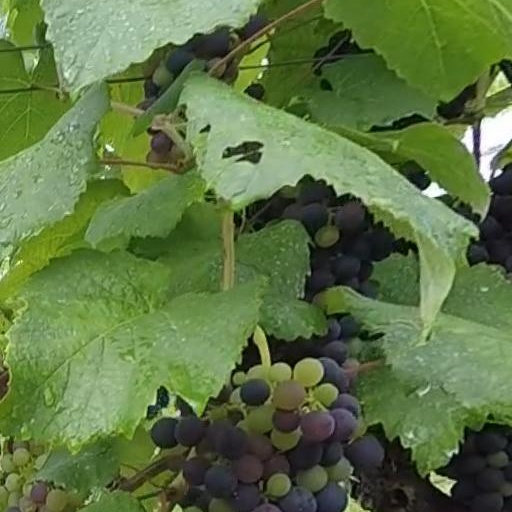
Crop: grape